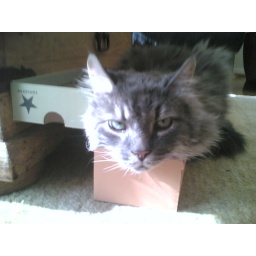
Nirppu in a shoe box